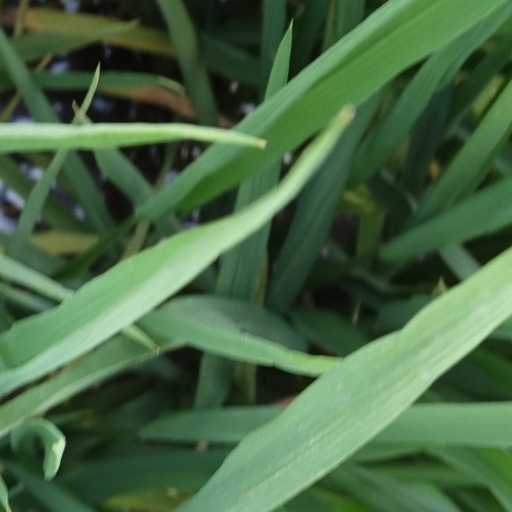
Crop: rice